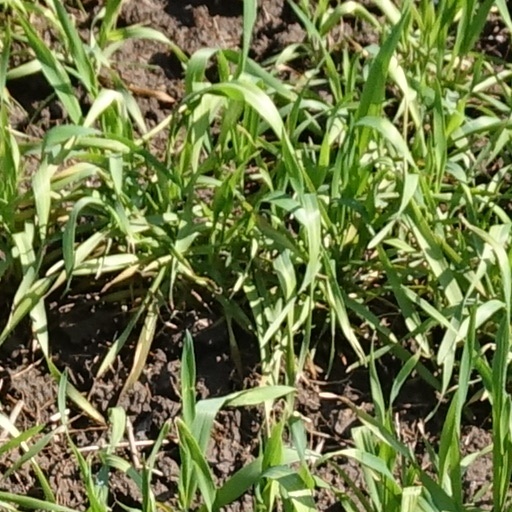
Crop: wheat